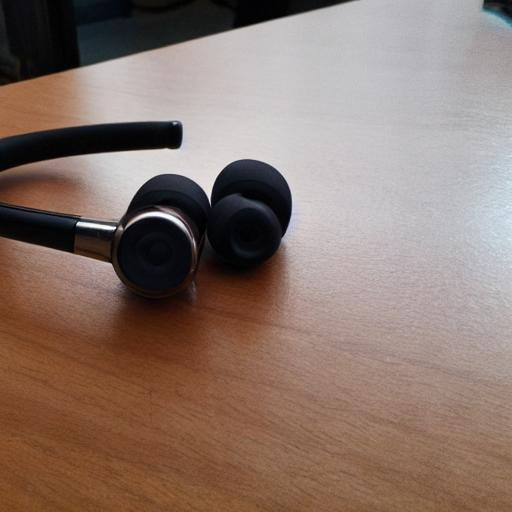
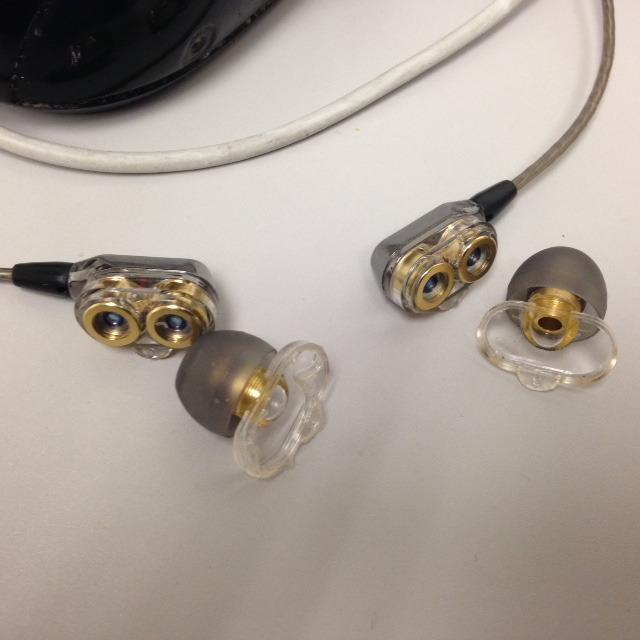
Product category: headphones
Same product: no